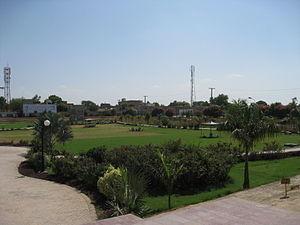
Le district de Bahawalpur est une subdivision administrative du sud de la province du Pendjab au Pakistan. Constitué autour de sa capitale, Bahawalpur, qui est par ailleurs l'une des plus importantes villes du pays, le district est entouré par les districts de Multan, Lodhran et Vehari au nord, de Bahawalnagar à l'est, l'Inde au sud, et enfin Rahim Yar Khan à l'ouest.